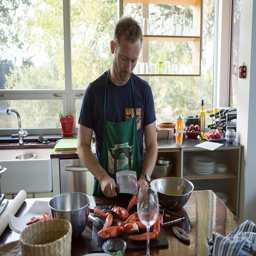
a person standing in a kitchen near a table
A man standing next to a table in a room.
a male in a black shirt is making food in a kitchen
A man is preparing crab in his kitchen.
A man cooking shell fish in a kitchen.